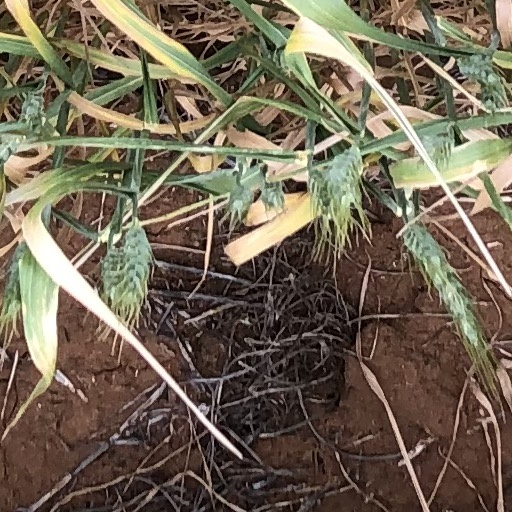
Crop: wheat